Seville

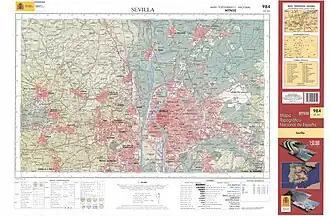
Seville sheet of MTN50 (Spain's National Topographic Map at 1:50,000 scale), at its first digital edition (year 2006).

The Museum of Fine Arts "(Museo de Bellas Artes de Sevilla)" opened in 1904.